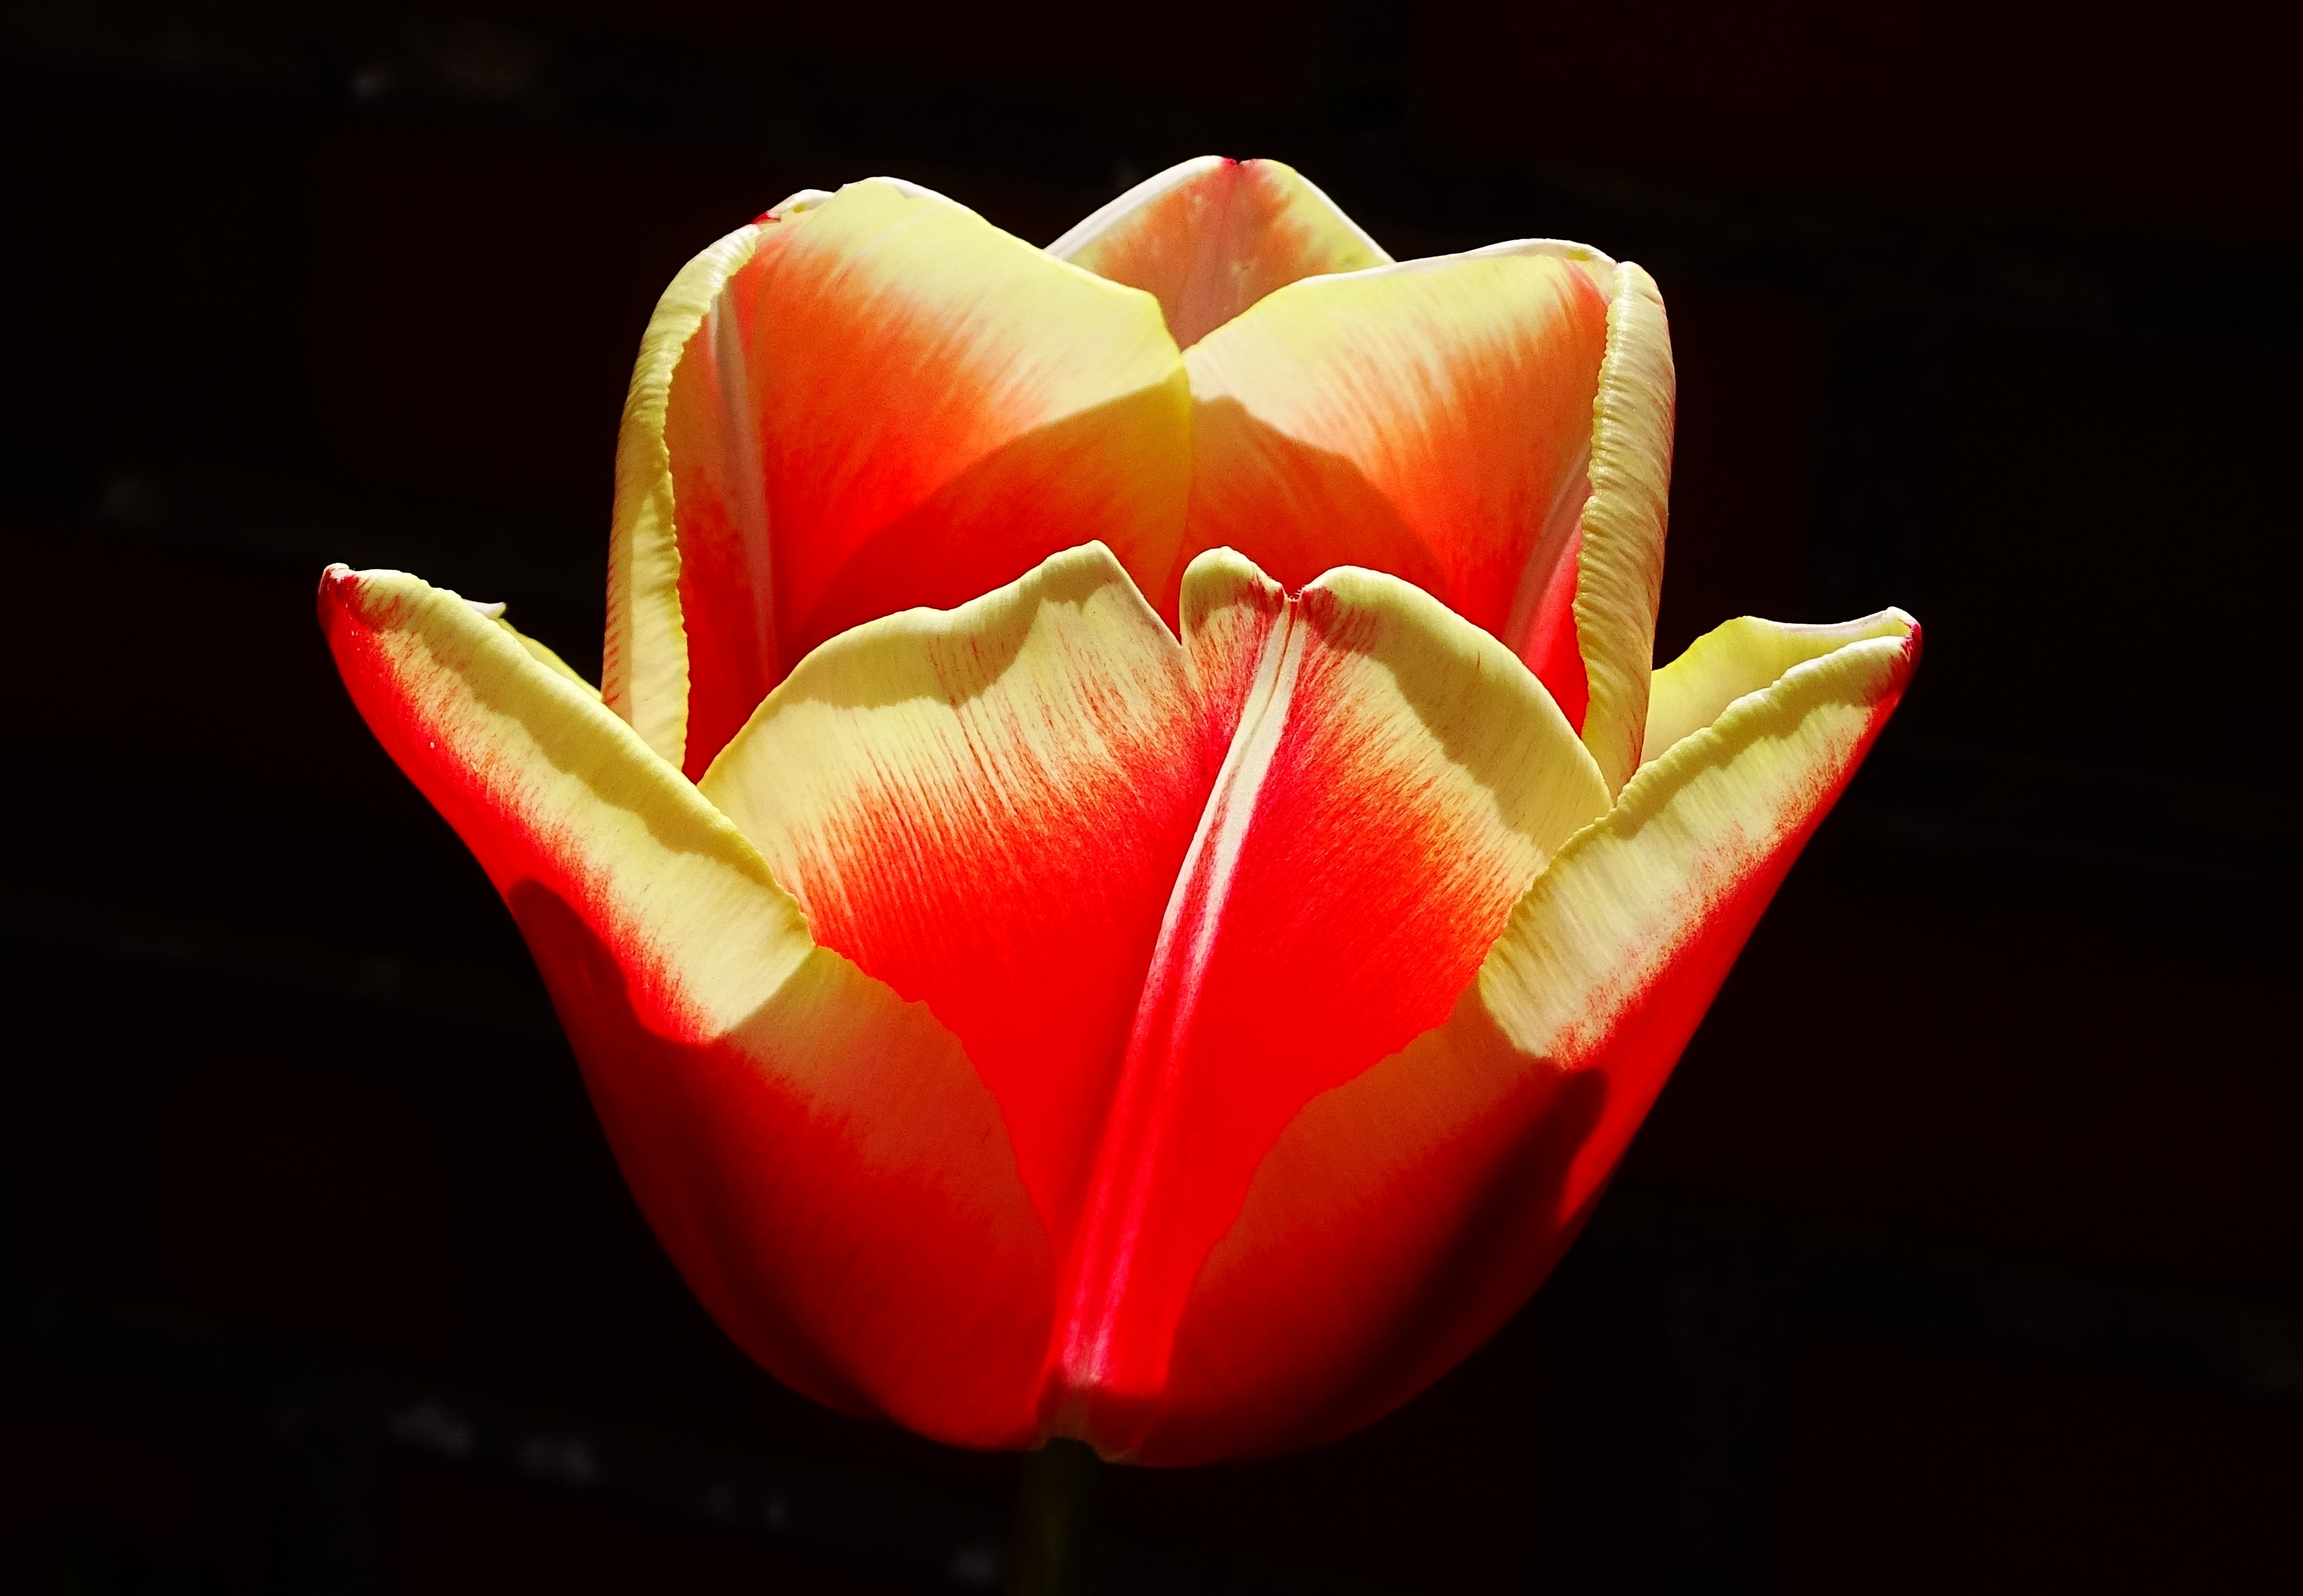
nature, blossom, plant, flower, petal, bloom, tulip, spring, red, yellow, garden, pink, flora, macro photography, flowering plant, plant stem, land plant